Øyer Municipality

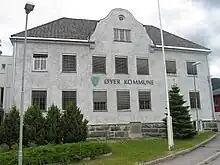
Øyer town hall.

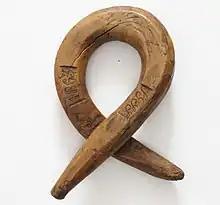
View of a "hegd" which is the basis for the coat of arms

The parish of "Øier" (later spelled "Øyer") was established as a municipality on 1 January 1838 (see formannskapsdistrikt law). On 1 January 1867, a small area of Øier Municipality (population: 40) was transferred to the neighboring Gausdal Municipality. The borders of Øyer Municipality have not changed since that time.